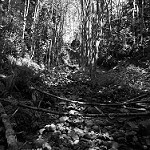
Label: B & W